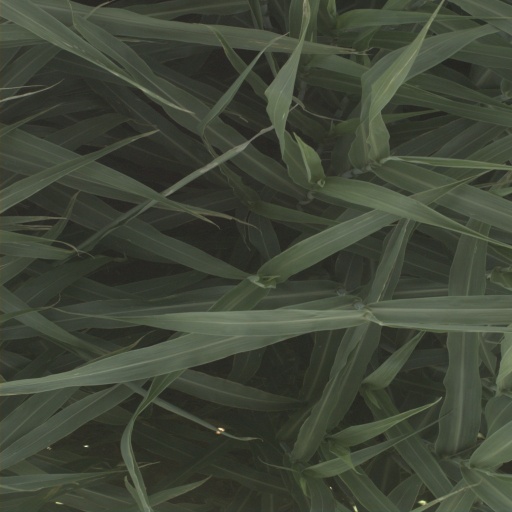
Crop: sorghum